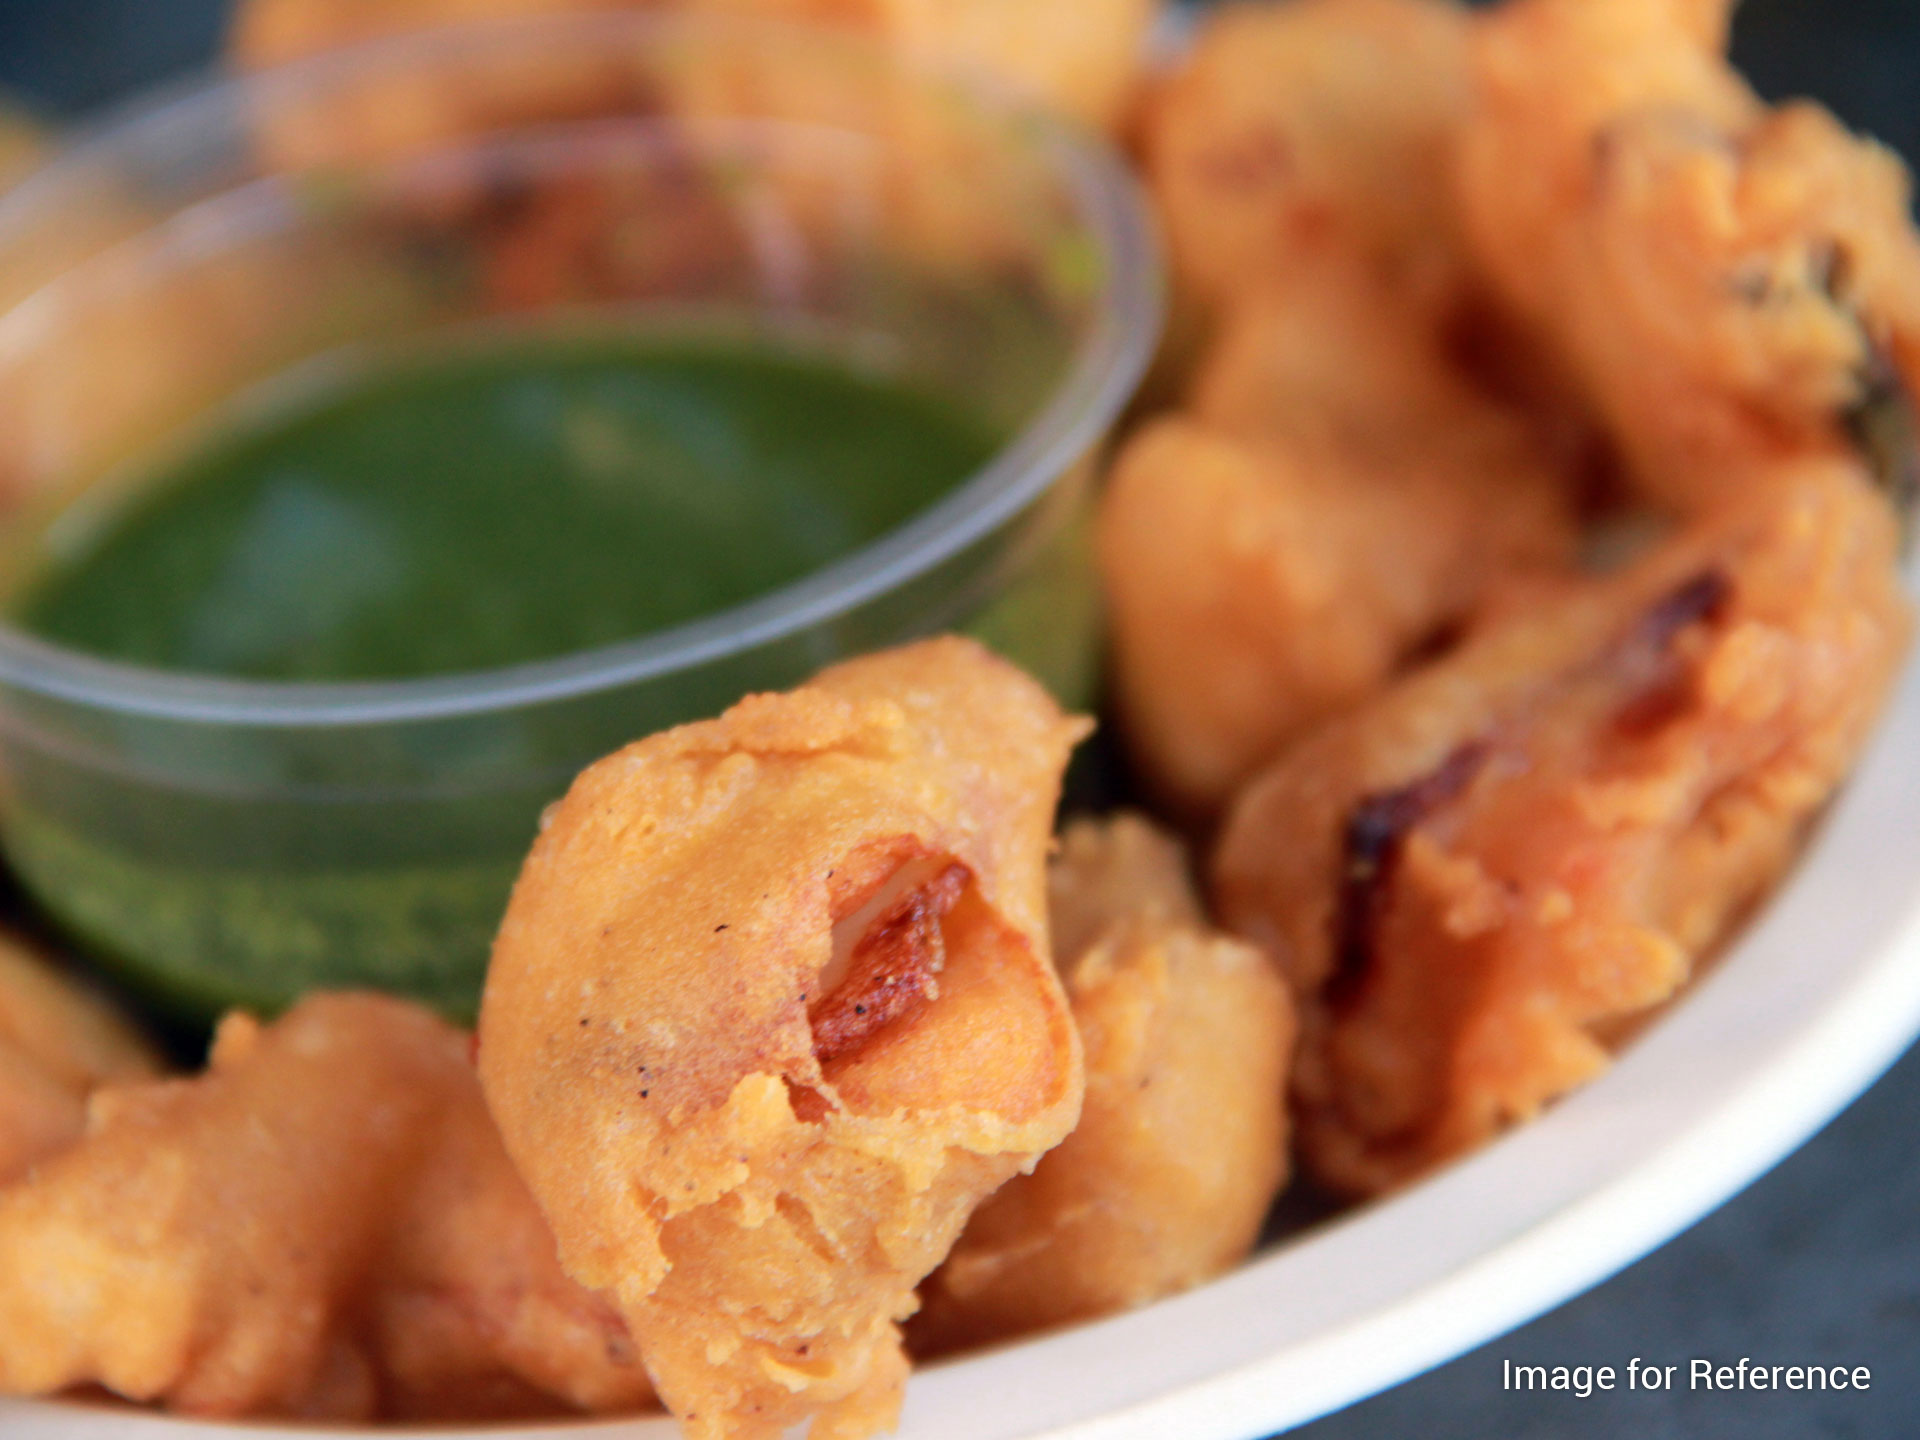
Dish: pakode